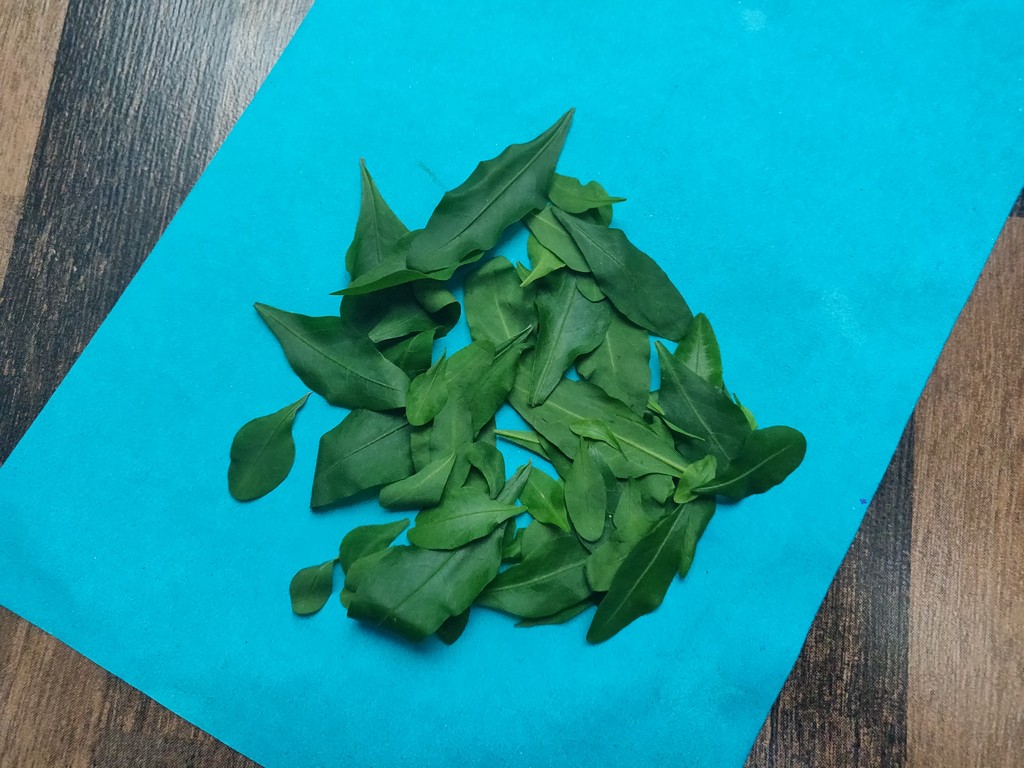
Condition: Healthy
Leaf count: multiple
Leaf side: unknown